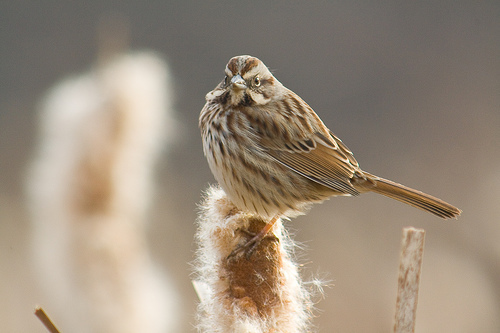
the bird has a tiny bill, yellow eyering and small thighs.
the bird has a small bill and a large belly.
this bird is brown with white on black all over and has a very short beak.
a bird spotted with brown and black which is round with lighter toned feet.
this bird is light brown with dark brown spots on all of it's body, but the wings and tail and it also has a small brown beak.
this bird is brown with white and has a very short beak.
this bird is a small, desert dweller. it's feathers are a mottled shade of brown. it has a small, pointed beak.
a small fat light brown bird with some dark brown throughout.
brown and white stripes on head and wings. brown and white spots on chest, pudgy bird.
this bird has wings that are brown and has a white belly
Species: Song Sparrow